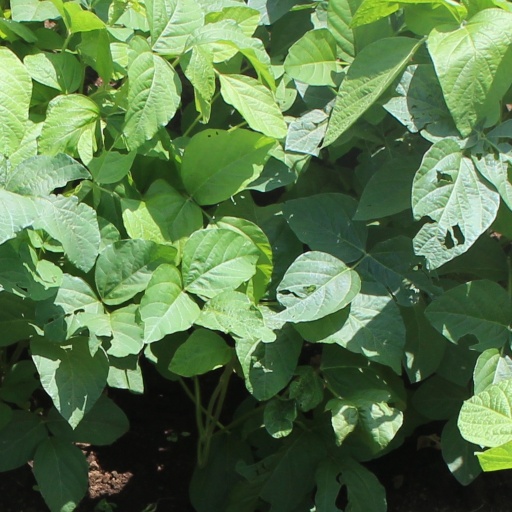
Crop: soybean